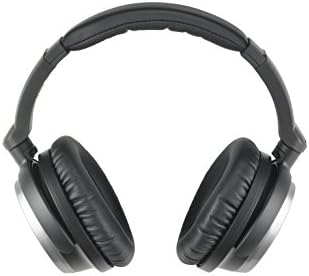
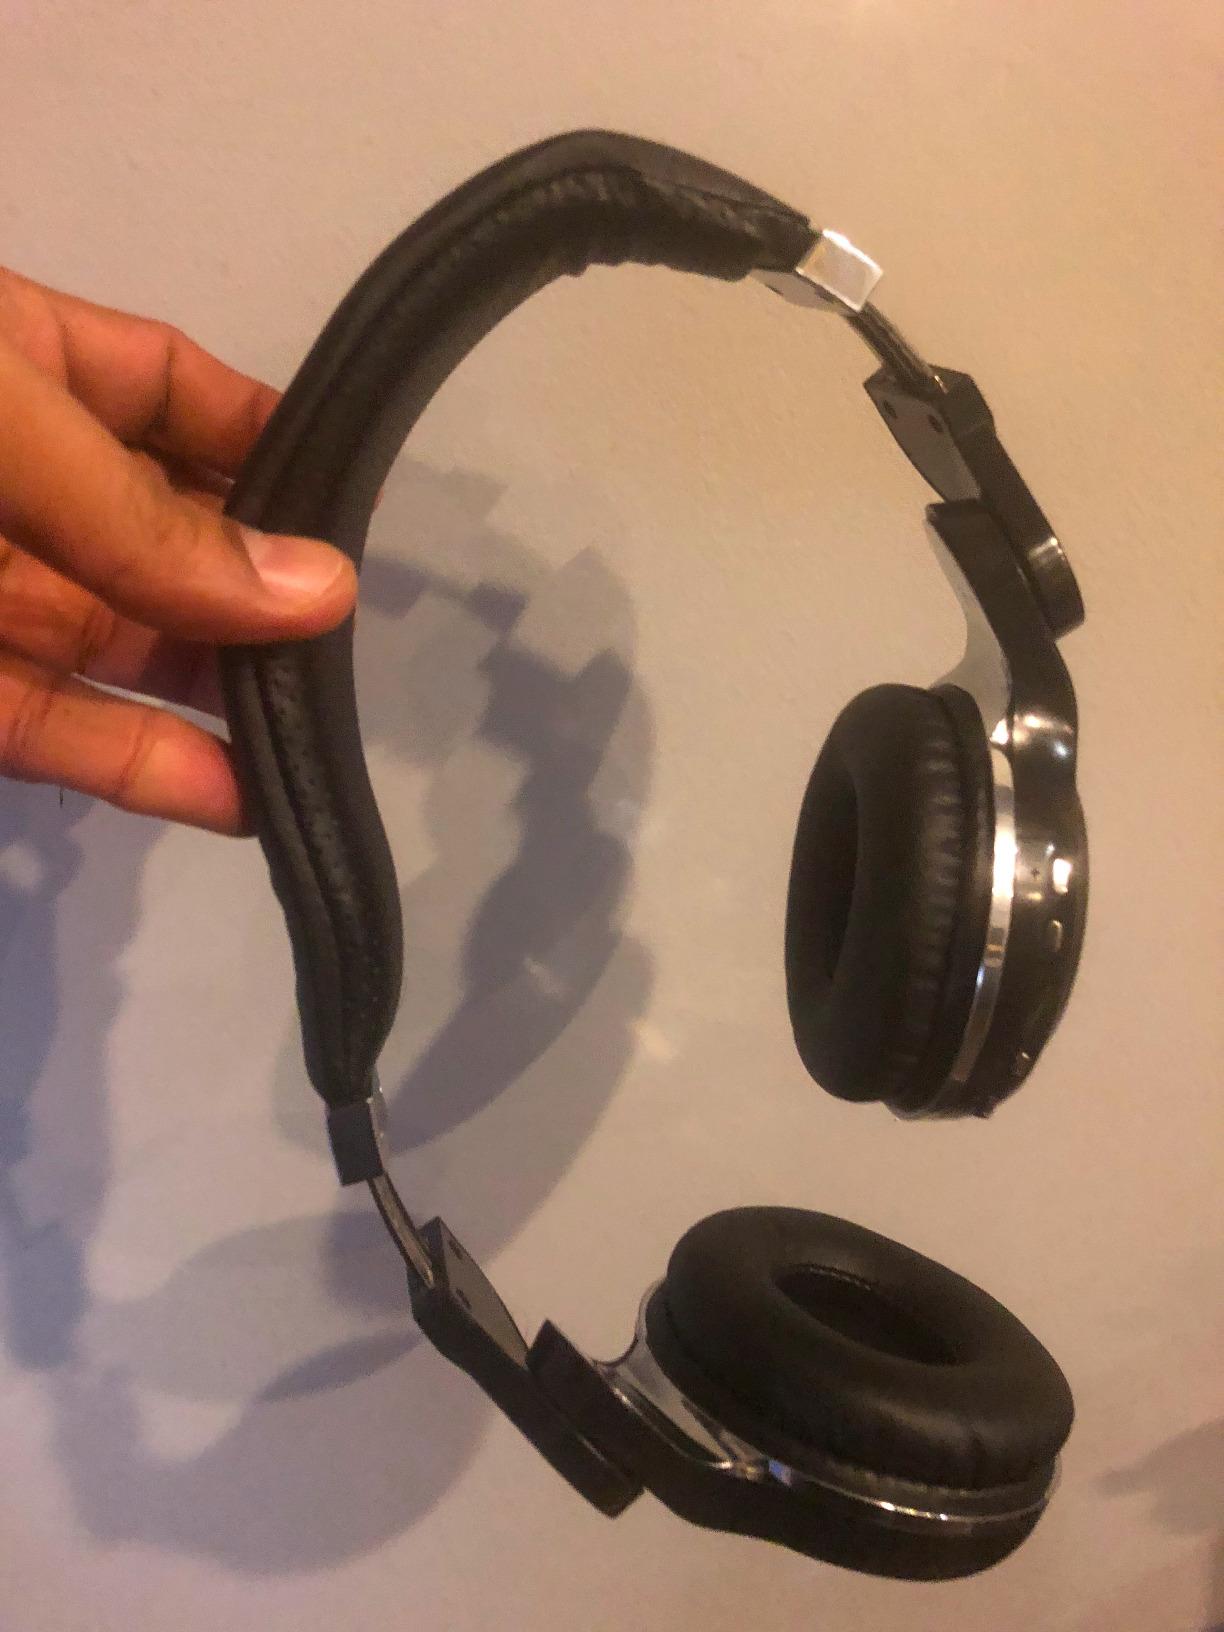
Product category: headphones
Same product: no